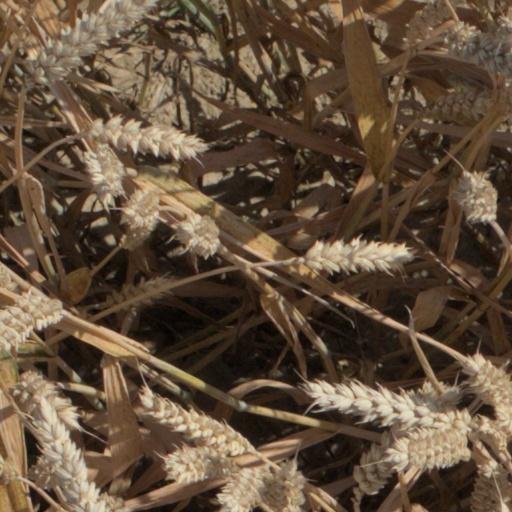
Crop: wheat